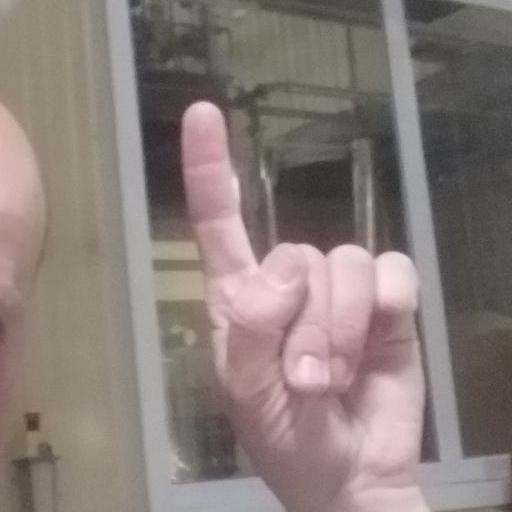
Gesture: one